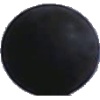
Label: Grape Blue 1